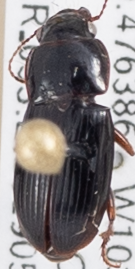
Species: Harpalus desertus
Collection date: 2019-05-29
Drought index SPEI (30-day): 0.828
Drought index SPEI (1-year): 0.95
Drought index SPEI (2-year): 0.086